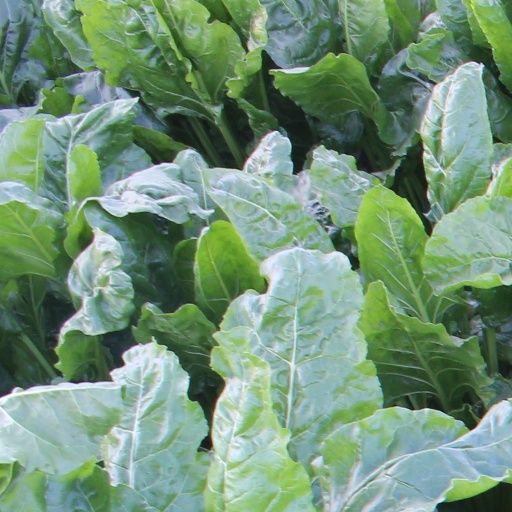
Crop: sugar beet